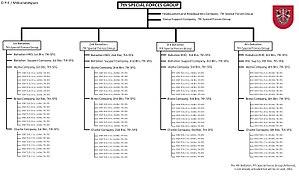
Les Special Forces, en français Forces Spéciales, plus connues sous leur surnom de « Bérets verts », est le nom d'une des entités faisant partie des forces spéciales de l'United States Army.